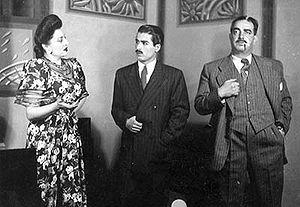
Loreta Hairapedian Tabrizi, née en 1911 et morte en 1988, était une actrice de théâtre et de cinéma iranienne.